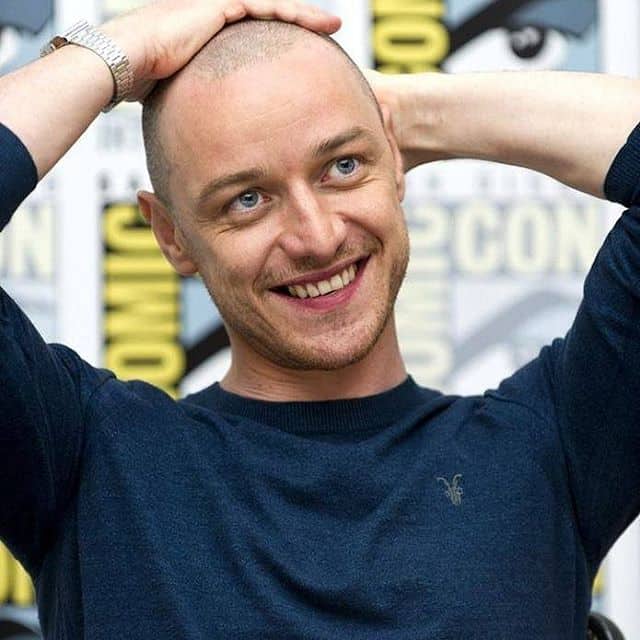
Gender: men